Great Fire of Pittsburgh

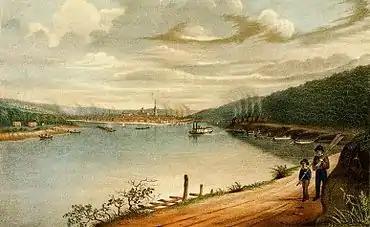
View of Pittsburgh as seen from the Ohio River before the Great Fire, from William Coventry Wall's print, "Great Conflagration at Pittsburgh". The pollution that would be a contributing factor is evident.

The city of Pittsburgh originated in the mid-18th century as a French military settlement at the confluence of the Allegheny and Monongahela rivers. It remained relatively small through the end of that century, but the 19th century brought rapid growth of a population made up of natives of English, Scottish, and German descent, as well as large numbers of immigrants. By 1845, its population topped 20,000 and was swelled by crews completing the new Pennsylvania Canal.